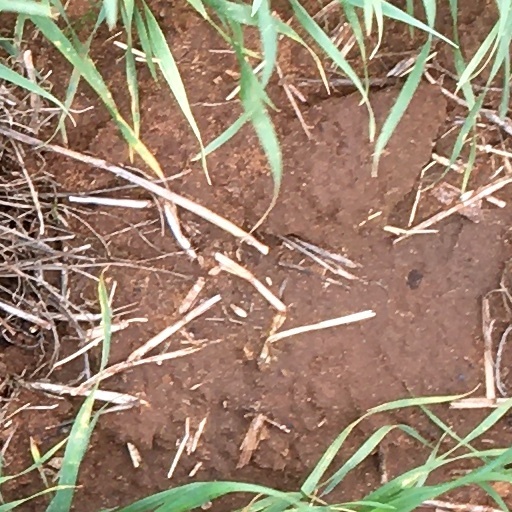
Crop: wheat